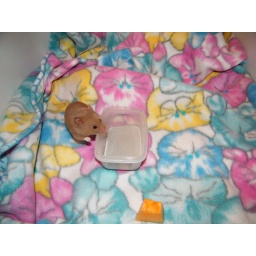
We had a little photo session in the bath tub. Disregard the kitty blanket! :D